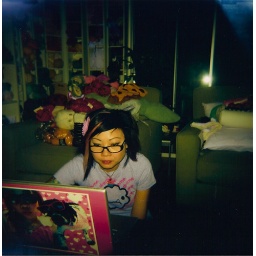
In the Gnome Loft with yarn wall in the background. Used a yellow filter